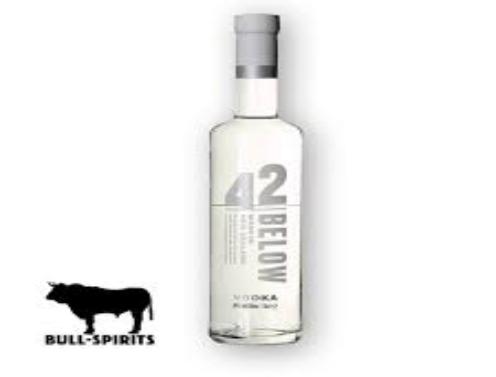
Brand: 42 Below
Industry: Food